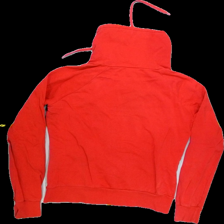
View: back
Type: Sweater
Category: Ladies
Brand: H&M
Colors: Red
Material: 100%cotton
Pattern: Plain
Cut: Regular, Turtle neck
Size: 42
Season: All
Trend: No trend
Stains: No
Price range: <50
Recommended usage: Export